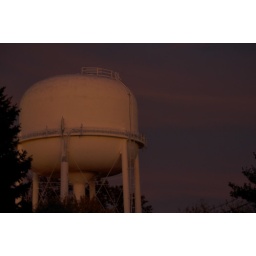
Just a water tower in my neighborhood,I like the light on this one.